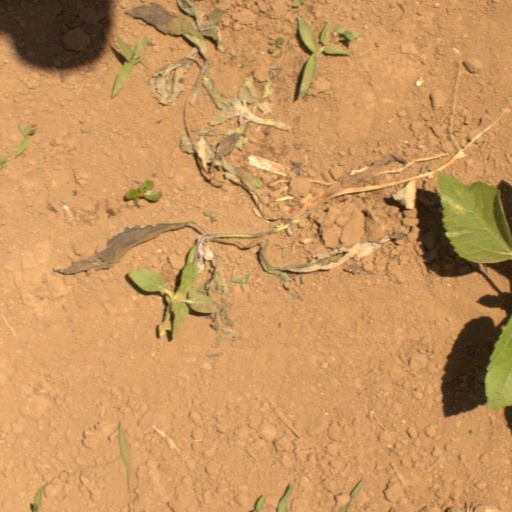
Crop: Jerusalem artichoke